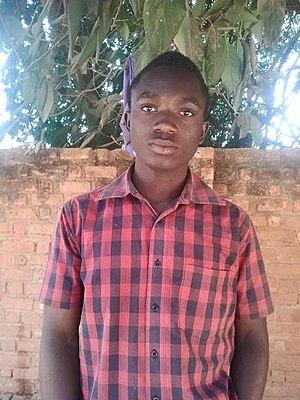
Amini Cishugi en juillet 2015